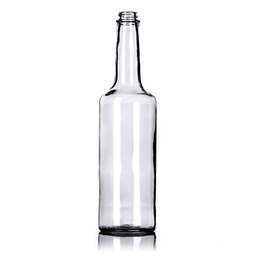
Label: bottles